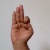
The image shows a hand gesture representing the letter 'F' in Indian Sign Language.